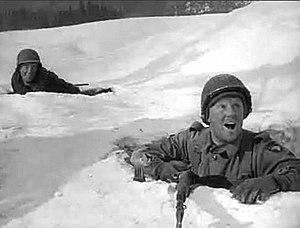
William A. Wellman ou William Wellman est un réalisateur de cinéma américain. Il est surtout connu pour ses films L'Étrange Incident, Les Ailes et Une étoile est née.